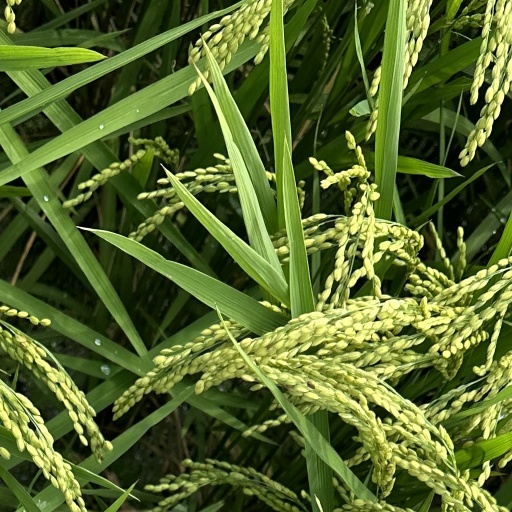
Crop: rice